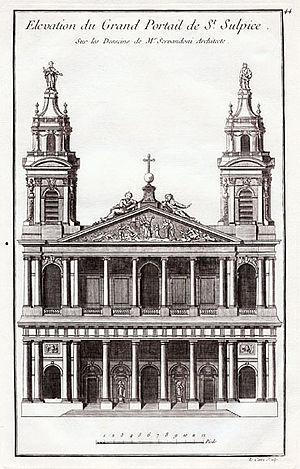
Projet pour la façade de l'église Saint-Sulpice
Nicolas Pescheur fut le premier organiste de l'Église Saint-Sulpice de Paris.
Vincent Coppeau est un organiste de l'église Saint-Sulpice du XVIIᵉ siècle.
Georges Schmitt, né Johann Georg Gerhard Schmitt à Trier en Allemagne, le 11 mars 1821 et mort à Paris le 7 décembre 1900, est un compositeur, organiste de la cathédrale de Trèves, et organiste de Saint-Sulpice et Saint-Germain-des-Prés.
L'église Saint-Sulpice est une église paroissiale catholique située dans le quartier de l'Odéon, dans le 6ᵉ arrondissement de Paris.
Évrard Dominique Clérambault est un organiste français, organiste de l'Église Saint-Sulpice de Paris à la suite de son frère César François Clérambault. Il est le fils du compositeur Louis-Nicolas Clérambault.
Louis-Nicolas Clérambault, né le 19 décembre 1676 à Paris, où il est mort le 26 octobre 1749, est un compositeur, organiste et claveciniste français.
J. B. Totin est un organiste de l'église de Saint-Sulpice du XVIIIᵉ siècle.
Louis-Nicolas Séjan, né à Paris le 10 juin 1786, et décédé en mars ou avril 1849, est un organiste, pianiste et compositeur français.